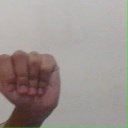
अक्षर: ठ